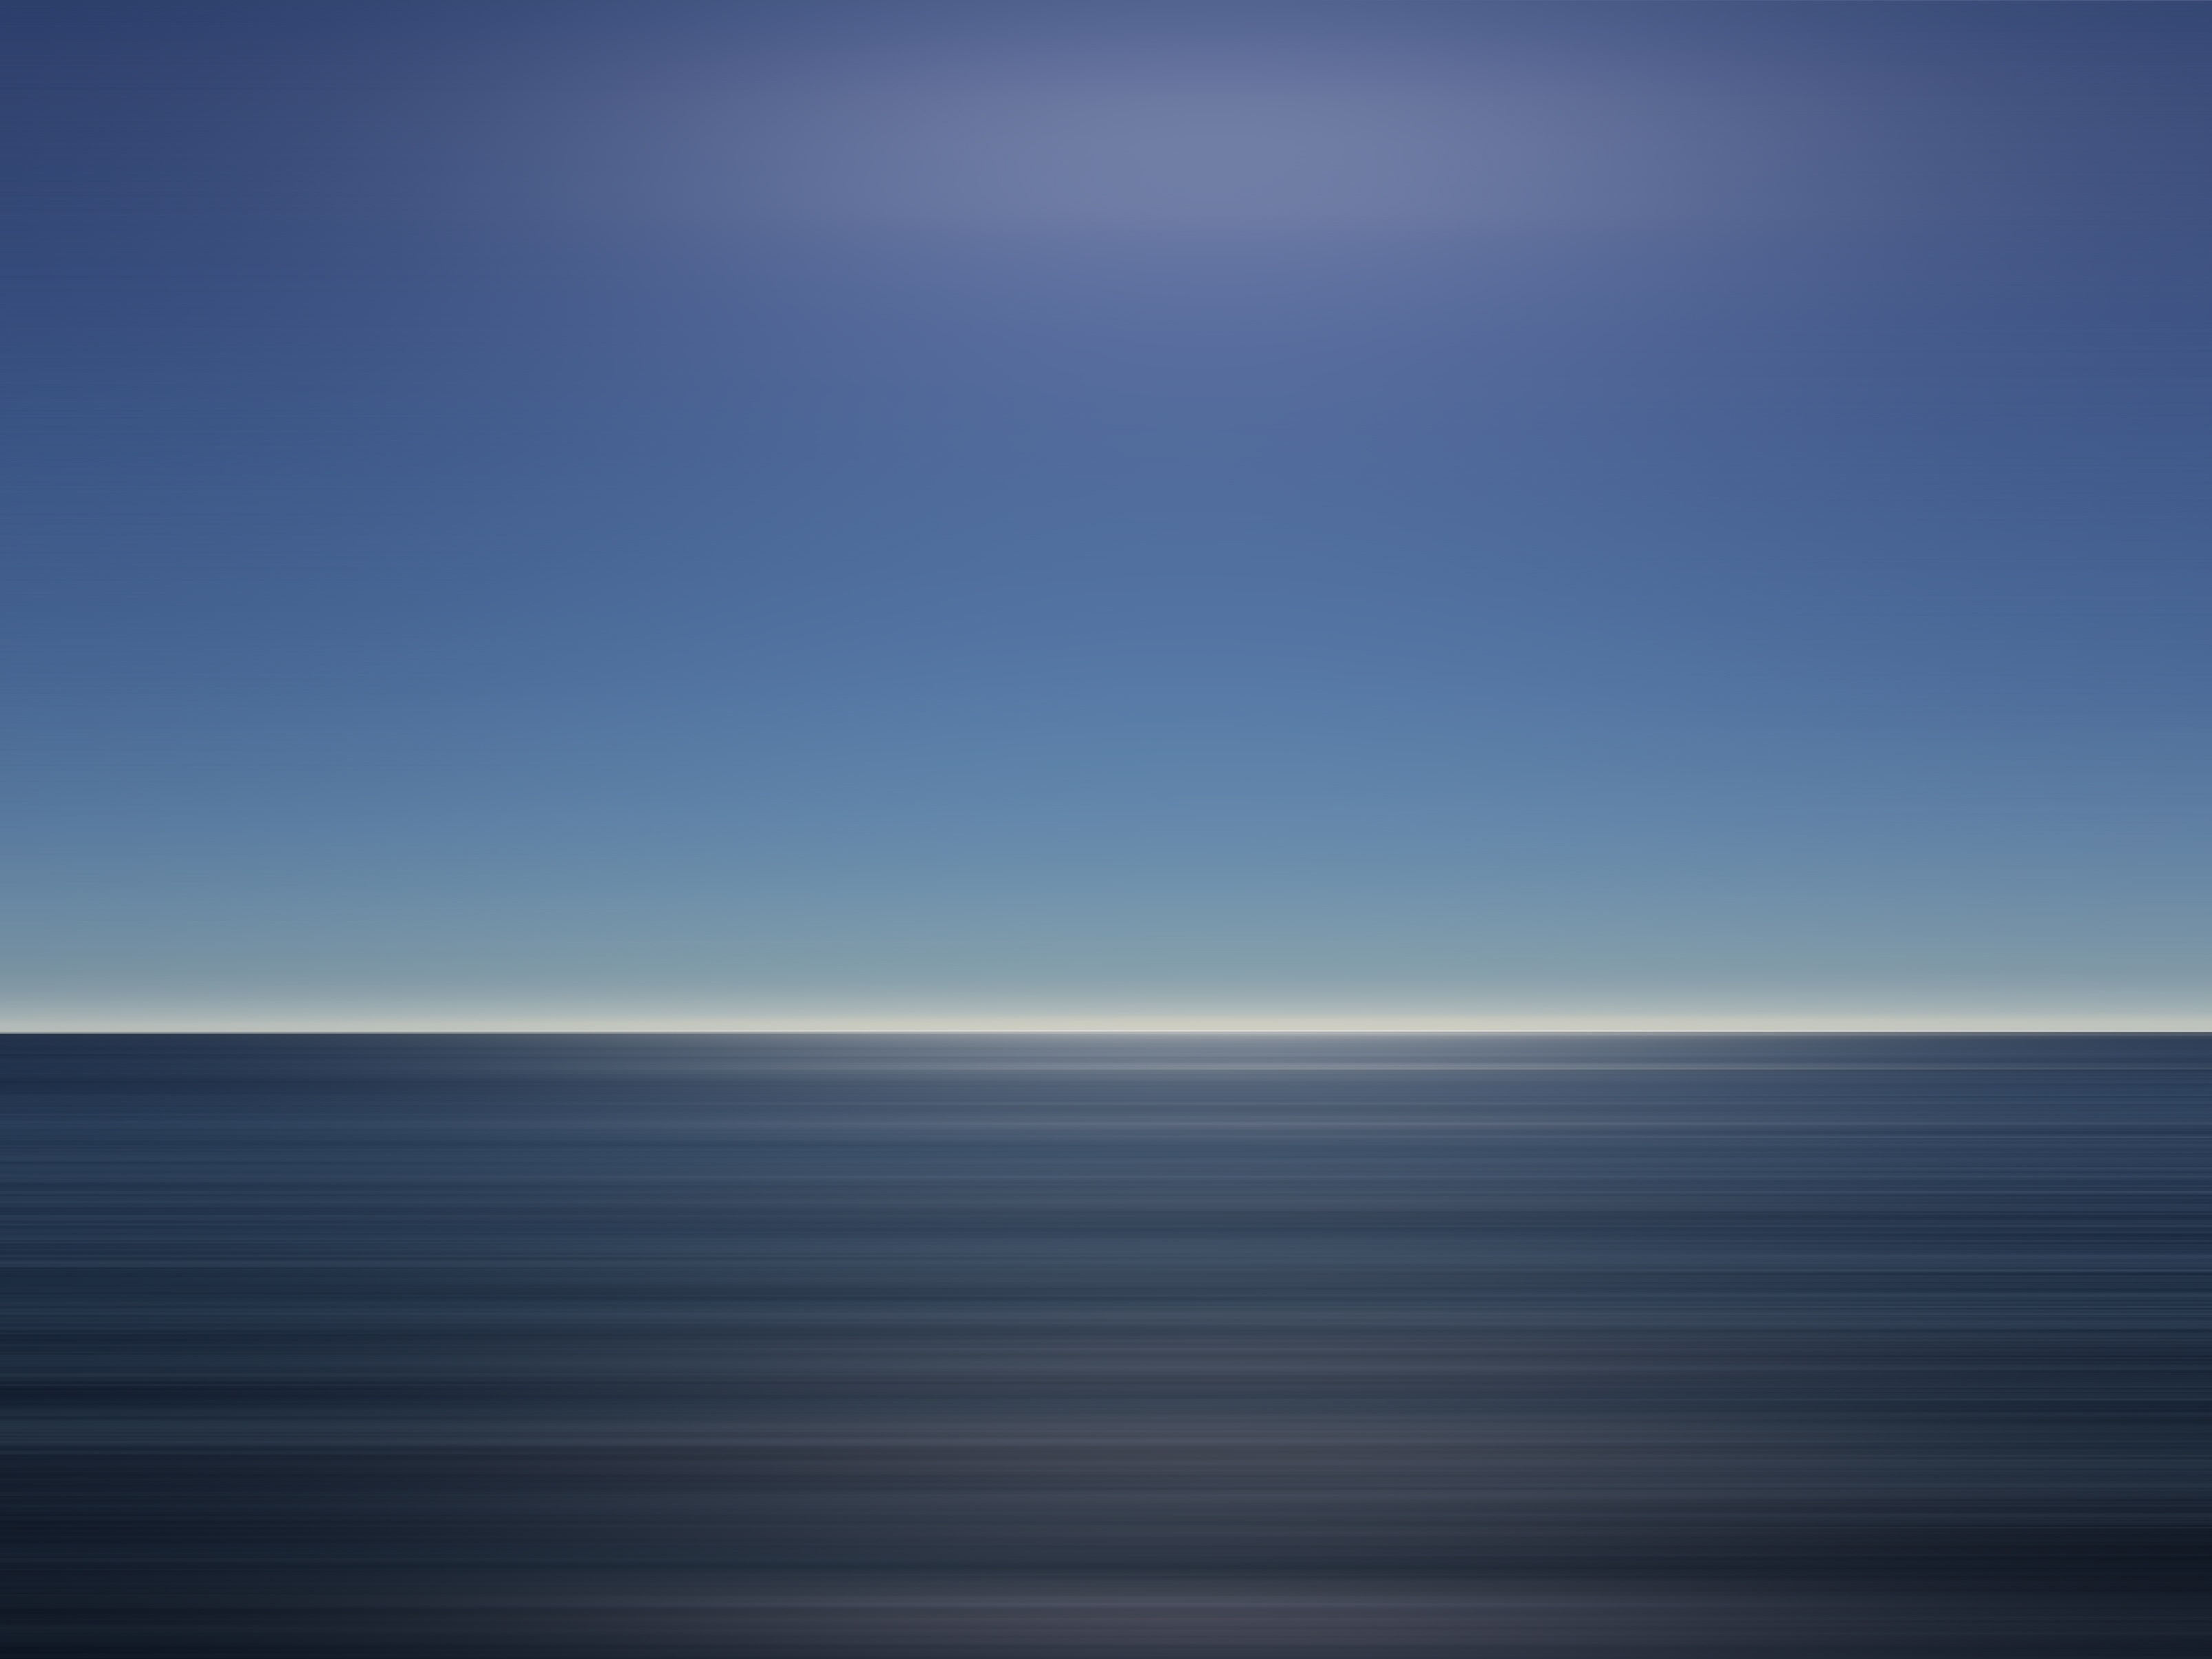
beach, sea, coast, nature, ocean, horizon, cloud, sky, sunrise, sunlight, morning, shore, wave, dawn, atmosphere, vacation, dusk, reflection, tranquil, scenic, tropical, peaceful, seascape, holiday, calm, serene, bay, blue, body of water, surface, turquoise, marine, quiet, atmospheric phenomenon, wind wave